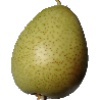
Label: Pear 1